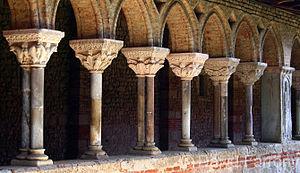
Un Grand Site Occitanie est un lieu promu comme ayant un intérêt touristique majeur dans la région Occitanie.